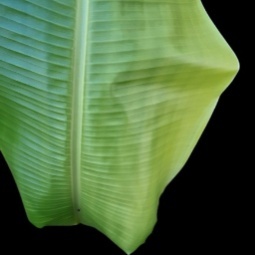
Label: Zinc